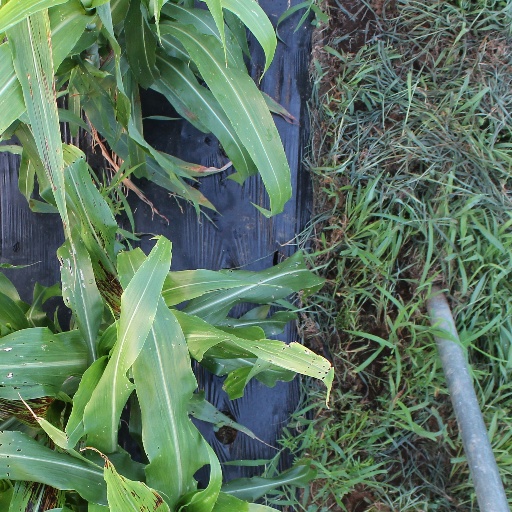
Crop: sorghum